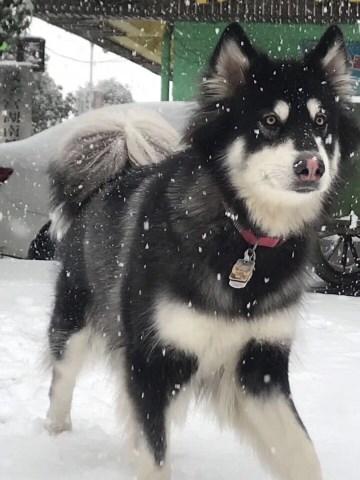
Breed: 1324-n000004-malamute